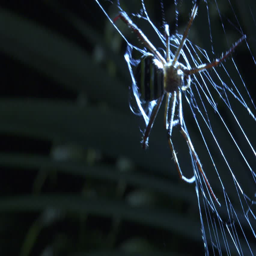
biological genus wrapping its prey on its web in the dark